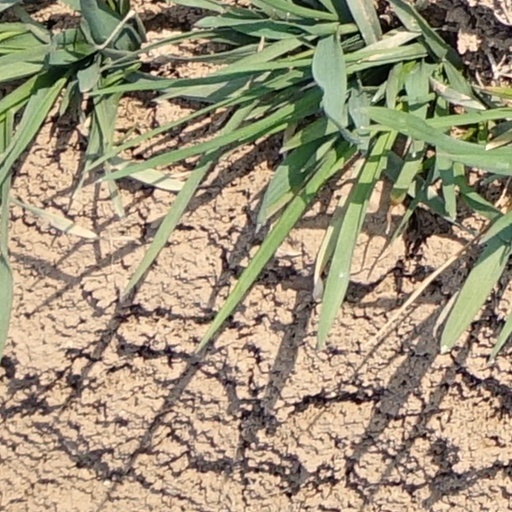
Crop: wheat